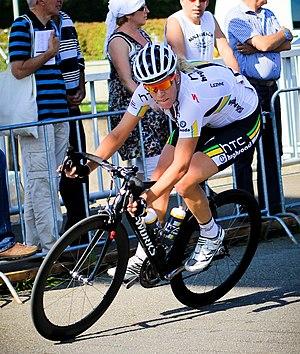
L'équipe cycliste Canyon-SRAM est une équipe cycliste féminine allemande. Elle est issue de l'équipe T-Mobile créée en 2002 et a également portée le nom de High Road, Columbia, Columbia-Highroad, Columbia-HTC, HTC-Columbia, HTC-Highroad et Specialized-Lululemon au cours de son histoire. Elle a également alterné entre le pavillon allemand et américain. L'homme d'affaire américain Bob Stapleton a pris une grande part dans sa formation, puis a dirigé directement l'équipe, conjointement avec l'équipe masculine, de 2005 à 2011. En 2012, après l'arrêt de l'équipe masculine, Kristy Scrymgeour reprend l'équipe féminine. Son directeur sportif est Ronny Lauke depuis 2008. En 2016, ce dernier devient directeur de la formation.
La Saison 2011 de l'équipe HTC-Highroad Women est la neuvième de l'équipe si on considère que la structure remonte à la T-Mobile de 2003. Le recrutement est marqué par l'arrivée de deux Américaines : Amber Neben et Amanda Miller, ainsi que de Charlotte Becker, championne d'Allemagne en titre. Au niveau des résultats, Teutenberg remporte deux manches de la coupe du monde que l'équipe termine à la deuxième place. Arndt termine quatrième du classement final de cette épreuve, Teutenberg cinquième. Au classement UCI, Arndt prend la troisième place, Teutenberg la quatrième, tandis que l'équipe termine seconde. La première devient également championne du monde du contre-la-montre, tandis que la seconde obtient la médaille de bronze sur l'épreuve en ligne. Les trois victoires successives de l'équipe en contre-la-montre par équipe, notamment en coupe du monde, démontre la suprématie dans ce domaine du collectif.